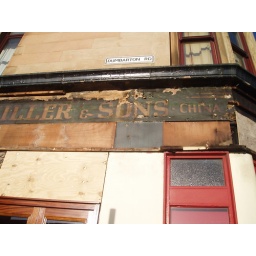
Old signs revealed by building work at former quarter gill pub. Corner of Dumbarton Road and Hyndland Street.